Aircraft in fiction

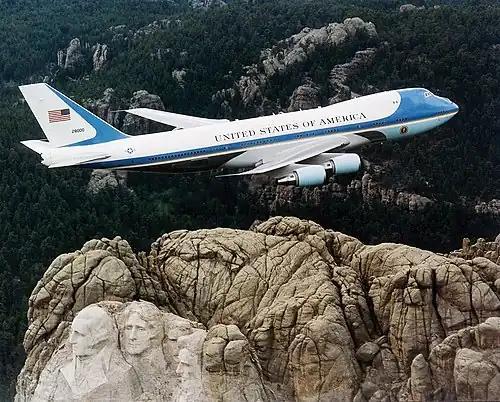
Boeing VC-25 Air Force One

The Bell X-1 was depicted early in the film "The Right Stuff". The film showed the historic flight of the X-1 becoming the first aircraft to break the sound barrier in level flight under its own propulsion. This achievement helped usher in the US space program that was the subject of the rest of the film. A mock-up built for the film is now displayed at the Planes of Fame Museum, Chino, California.